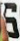
Number: 5